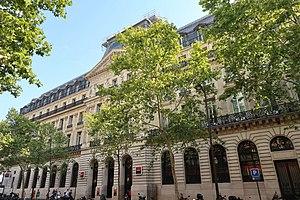
Société Générale, 29 boulevard Haussmann (Paris, 9e).
Le boulevard Haussmann est une voie parisienne qui traverse les 8ᵉ et 9ᵉ arrondissements de Paris.